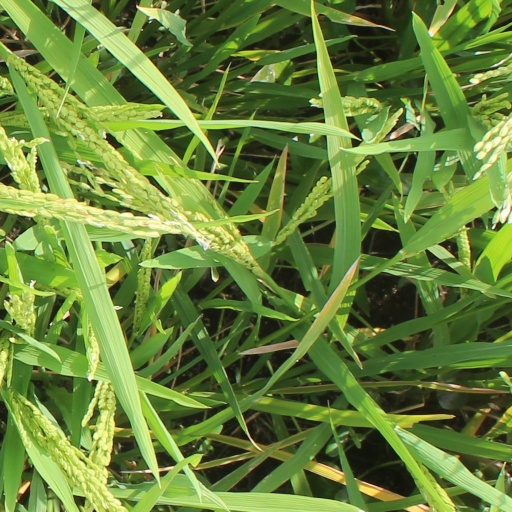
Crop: rice